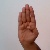
The image shows a hand gesture representing the letter 'B' in Indian Sign Language.